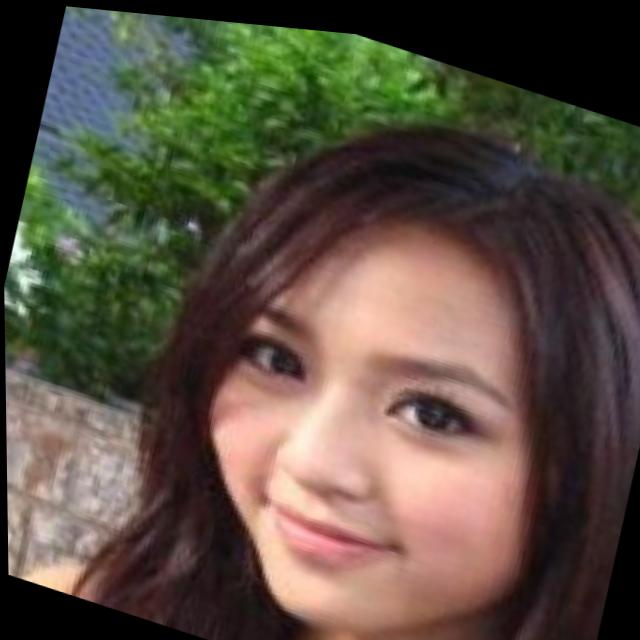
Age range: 13-20